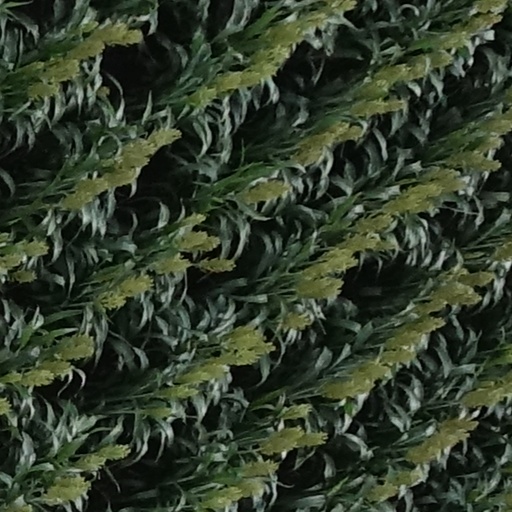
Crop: sorghum